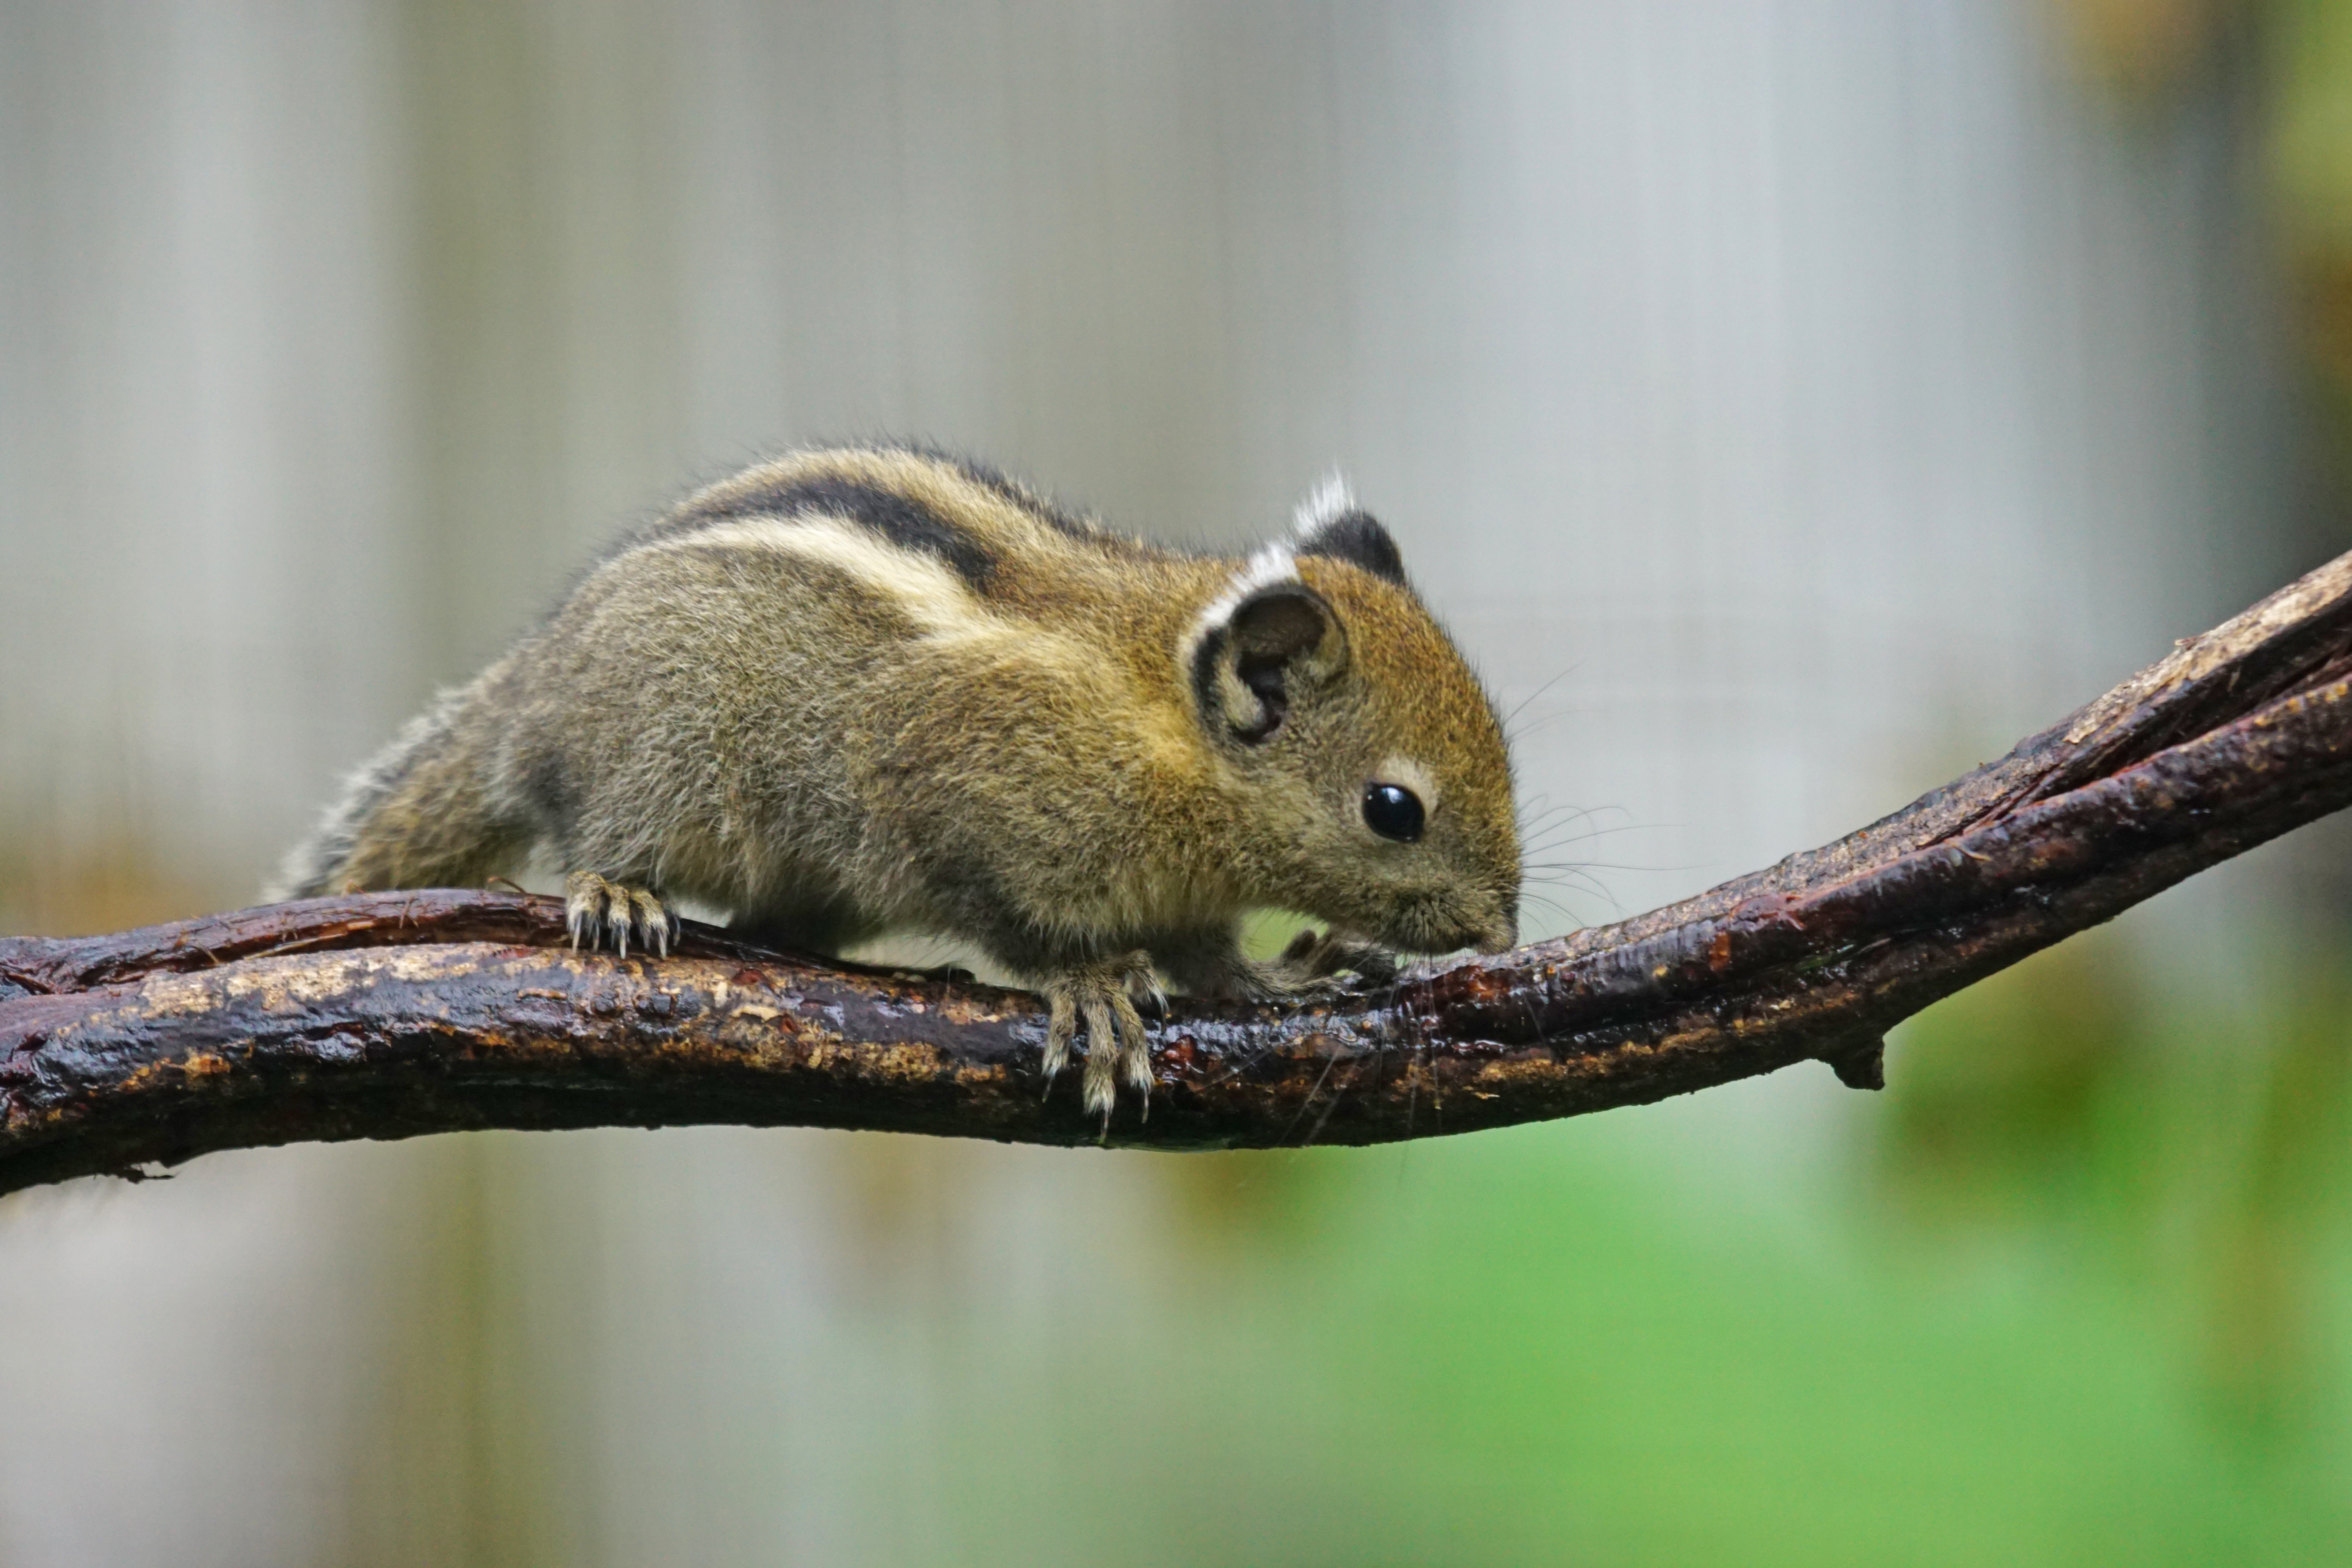
nature, branch, mouse, wildlife, mammal, squirrel, rodent, fauna, close up, whiskers, vertebrate, chipmunk, creature, china, wildlife photography, fox squirrel, tree chipmunks, tamiops swinhoei